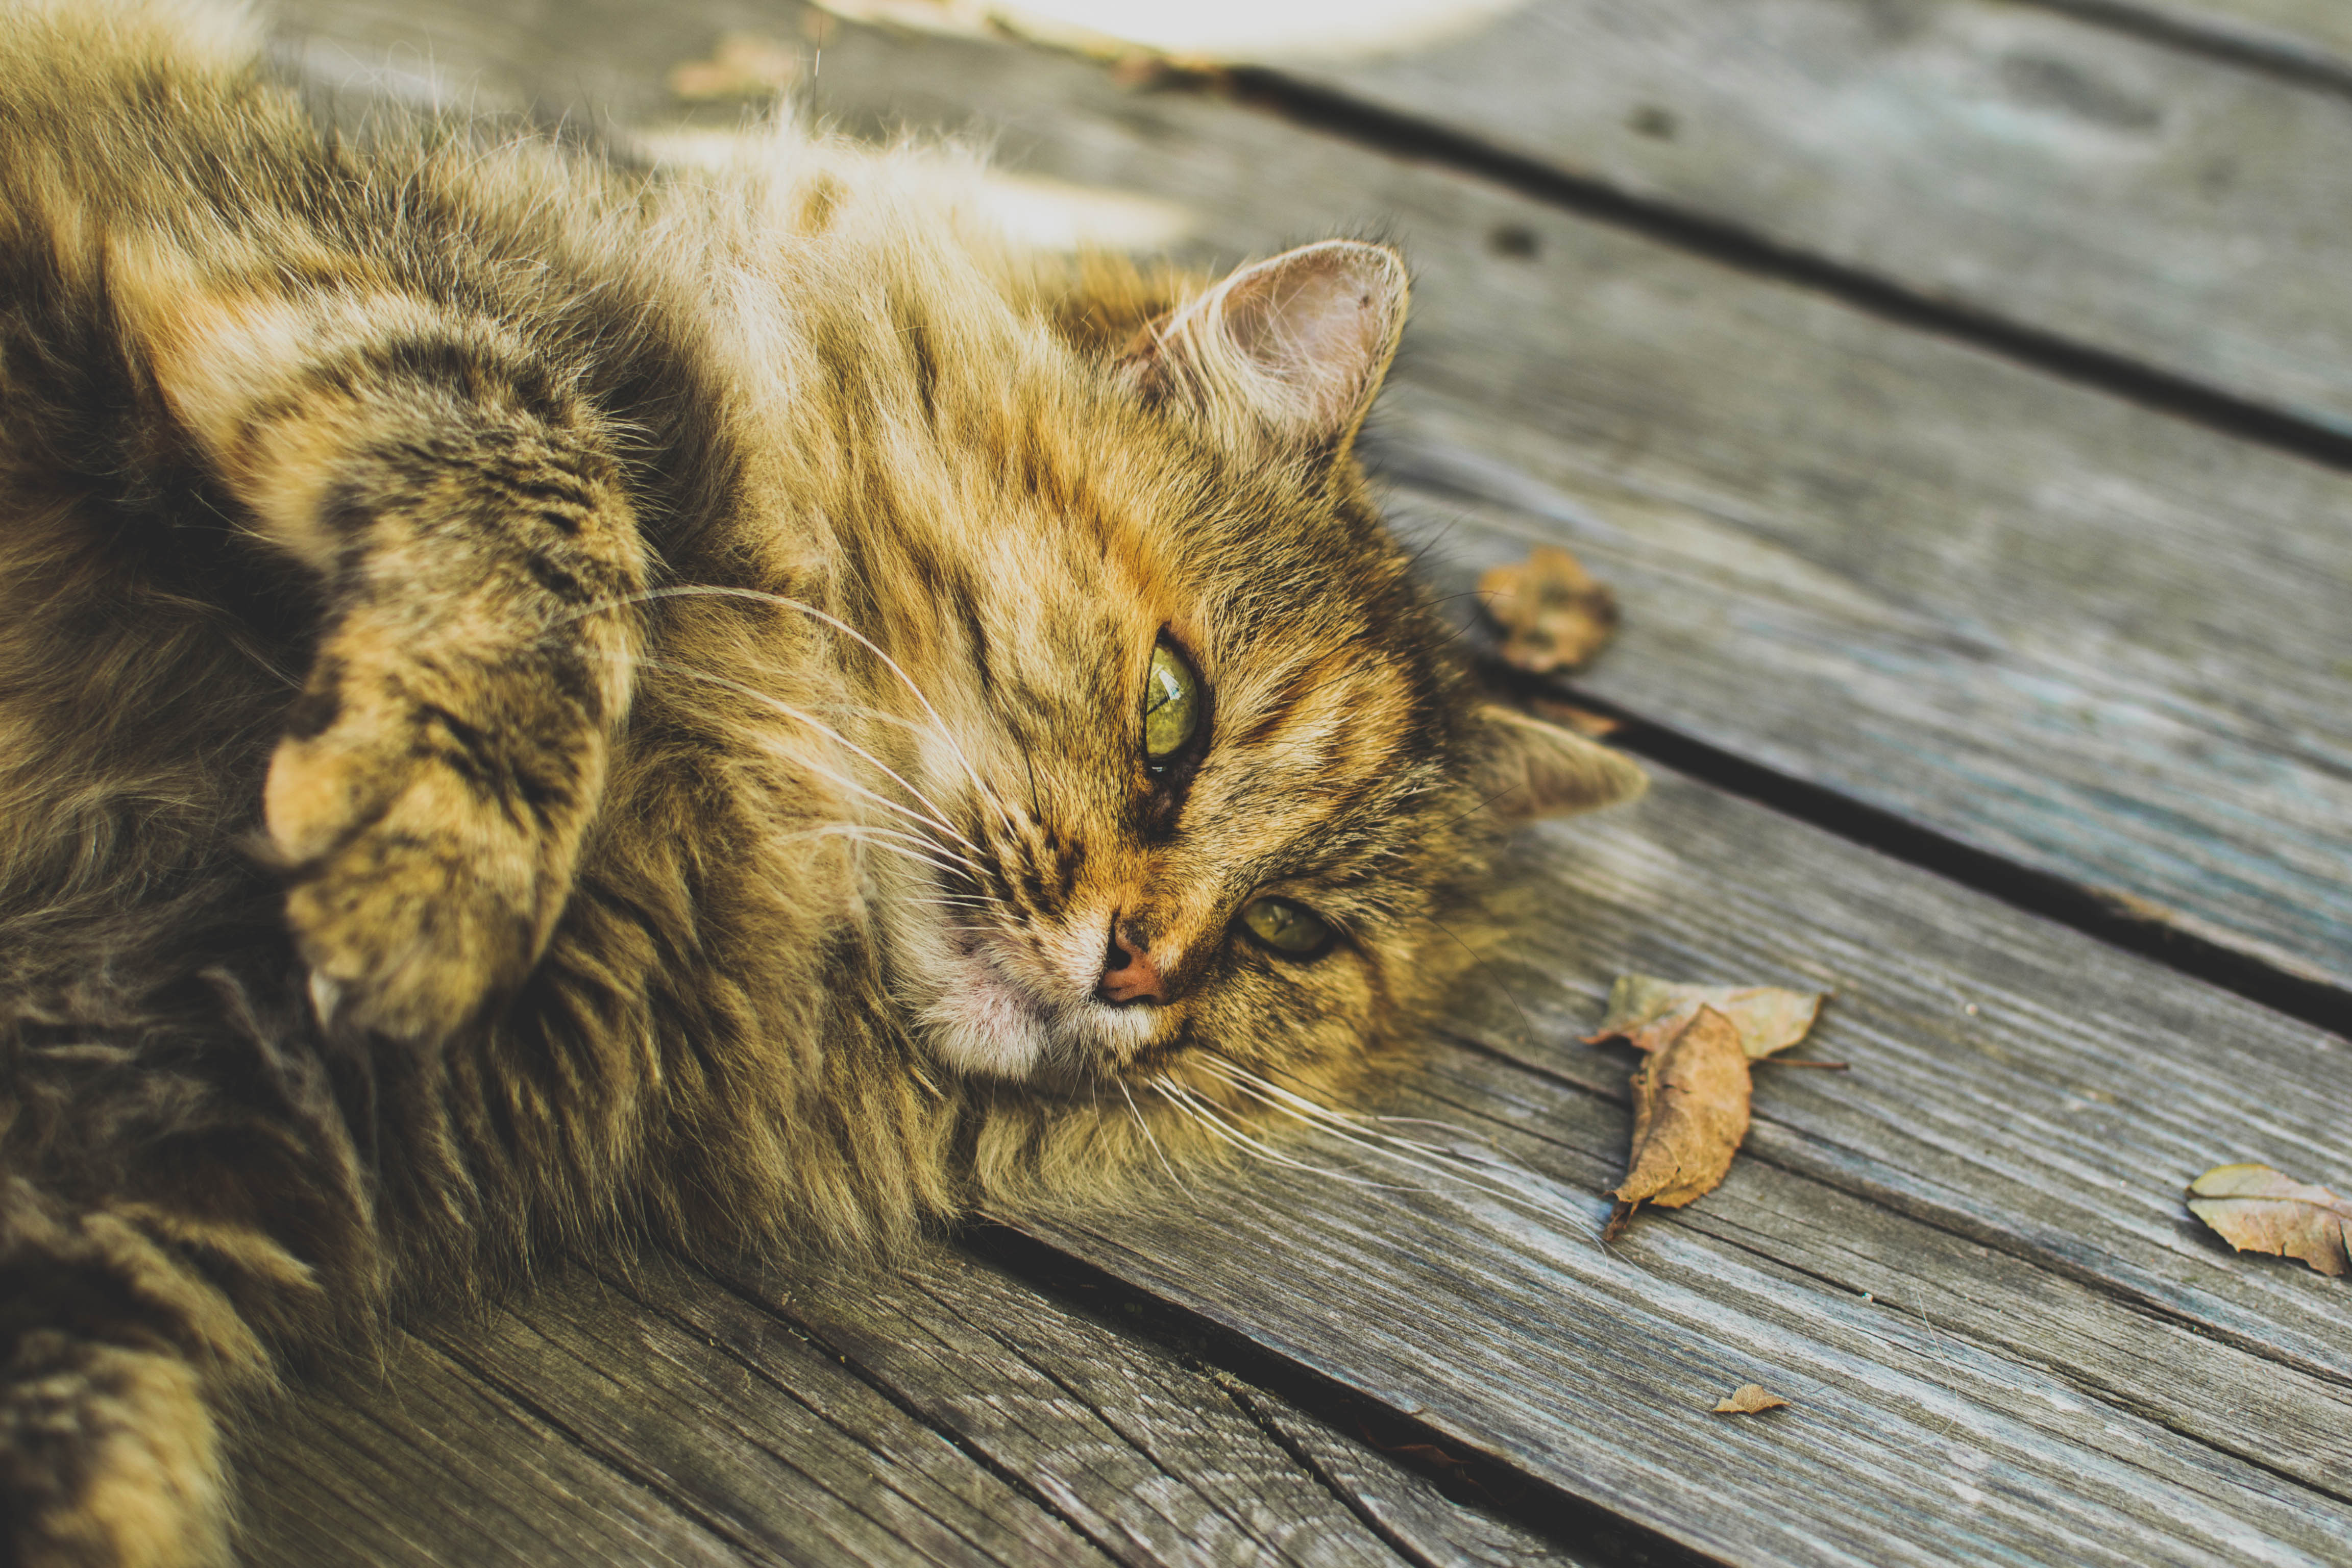
animal, cute, pet, fur, kitten, cat, feline, fauna, whiskers, snout, organism, tabby cat, wild cat, small to medium sized cats, cat like mammal, domestic short haired cat, dragon li